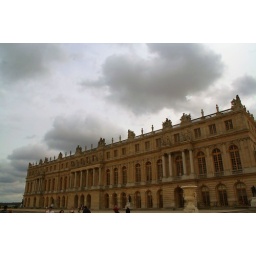
Continuation of my cousins' visit: after hours of standing in the line we finally reach the castle park!